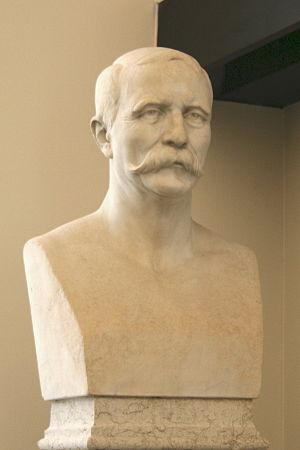
Buste de l'architecte Gaudensi Allar (1841-1904) sculpté par son frère André-Joseph Allar (1845-1926) se trouvant dans le palais d'art de Toulon.
Stanislas Gaudensi Allar, né à Toulon le 17 février 1841 et mort à Marseille le 22 août 1904, est un architecte français.